Hannah Montana 2: Meet Miley Cyrus

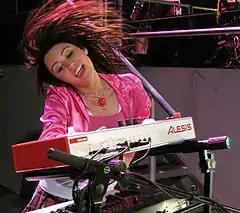
Miley Cyrus portrayed the title character on the television series "Hannah Montana".

During the production of the first season of "Hannah Montana", Cyrus commented that "right now we're just all really focused on making "Hannah Montana" the show as good as it can be, but hopefully in the future there may be a "Hannah Montana" soundtrack [or] a Miley Cyrus album." The series itself premiered through the Disney Channel on March 24, 2006, and became an immediate commercial success; with 5.4 million viewers, the pilot episode earned the channel the highest ratings in its history at the time. The following month, it was reported that an accompanying soundtrack and Cyrus' debut studio album had both begun production, the latter of which was scheduled to be released in early 2007. The first soundtrack "Hannah Montana" (2006) debuted at number one with first-week sales of 286,000 copies, becoming the first television soundtrack to debut in the peak position of the chart.